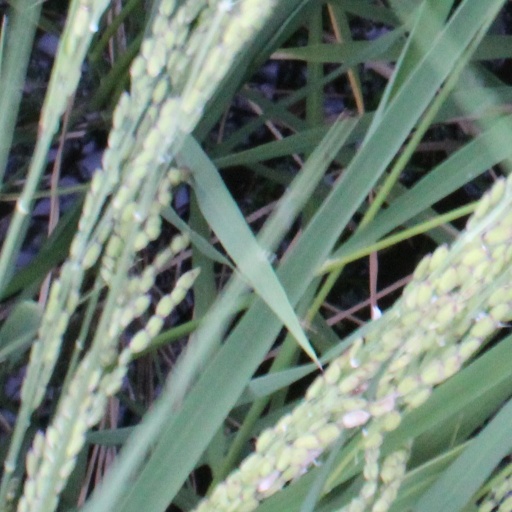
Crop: rice